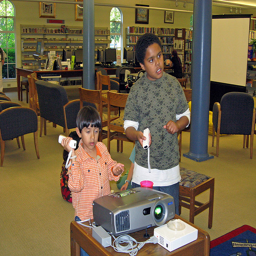
Two children playing with a wii inside a library.
Two boys holding video game remotes in a library.
Two children who are playing a video game.
a couple of small kids sit in front of a projector
Two children holding Wii remotes next to a projector